Bretislav III

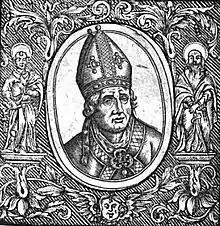

Henry Bretislav (latinized as "Bretislaus", ; died 15 or 19 June 1197), a member of the Přemyslid dynasty, was Bishop of Prague from 1182, then Duke of Bohemia as "Bretislav III" from 1193 to his death.